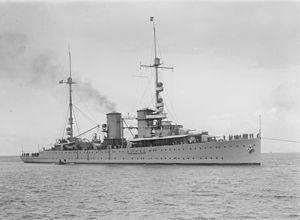
Le HNLMS Java est un croiseur léger, navire de tête de sa classe construit pour la Marine royale néerlandaise dans les années 1920.
La Classe Java est une classe de deux croiseurs légers construite pour la Marine royale néerlandaise